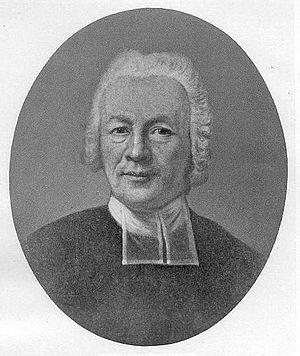
Johann August Ernesti est un théologien rationaliste, philologue, pédagogue et recteur allemand. On lui doit plusieurs biographies de personnalités de la Rome antique.